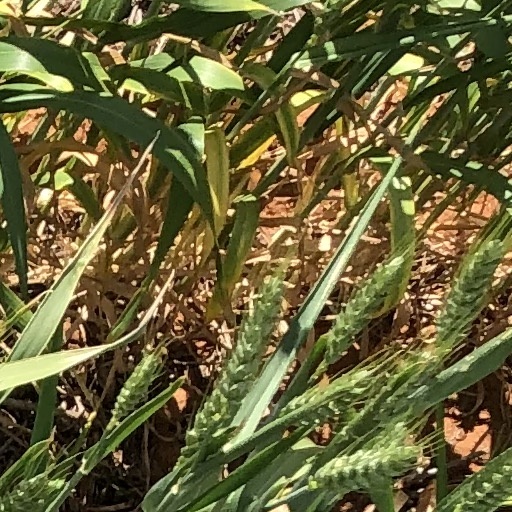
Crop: wheat